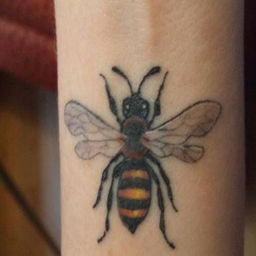
that is a really beautiful award winning tattoo of a bee